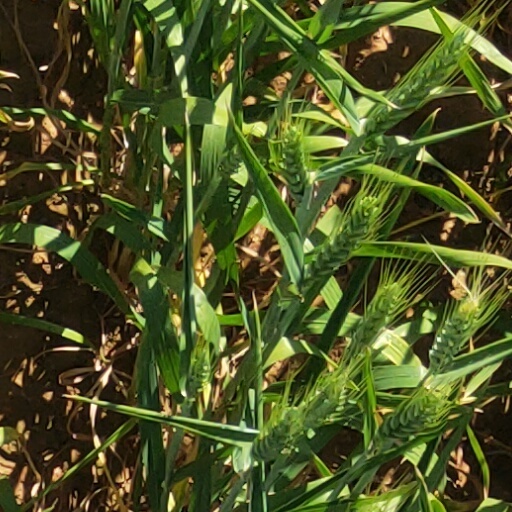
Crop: wheat